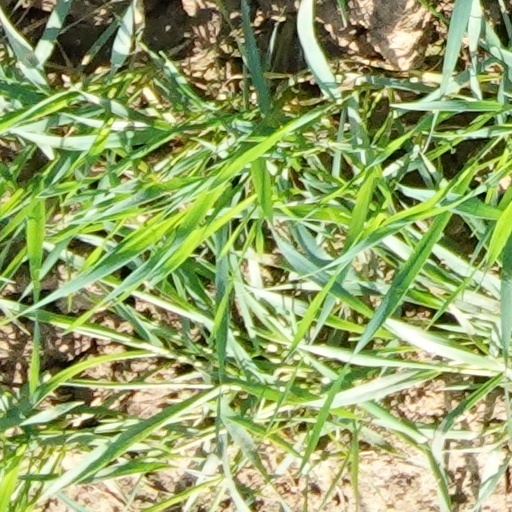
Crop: wheat